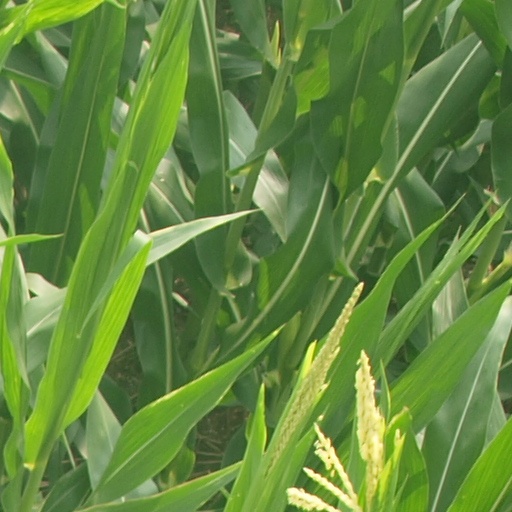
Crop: maize; corn